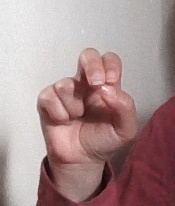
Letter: gaaf